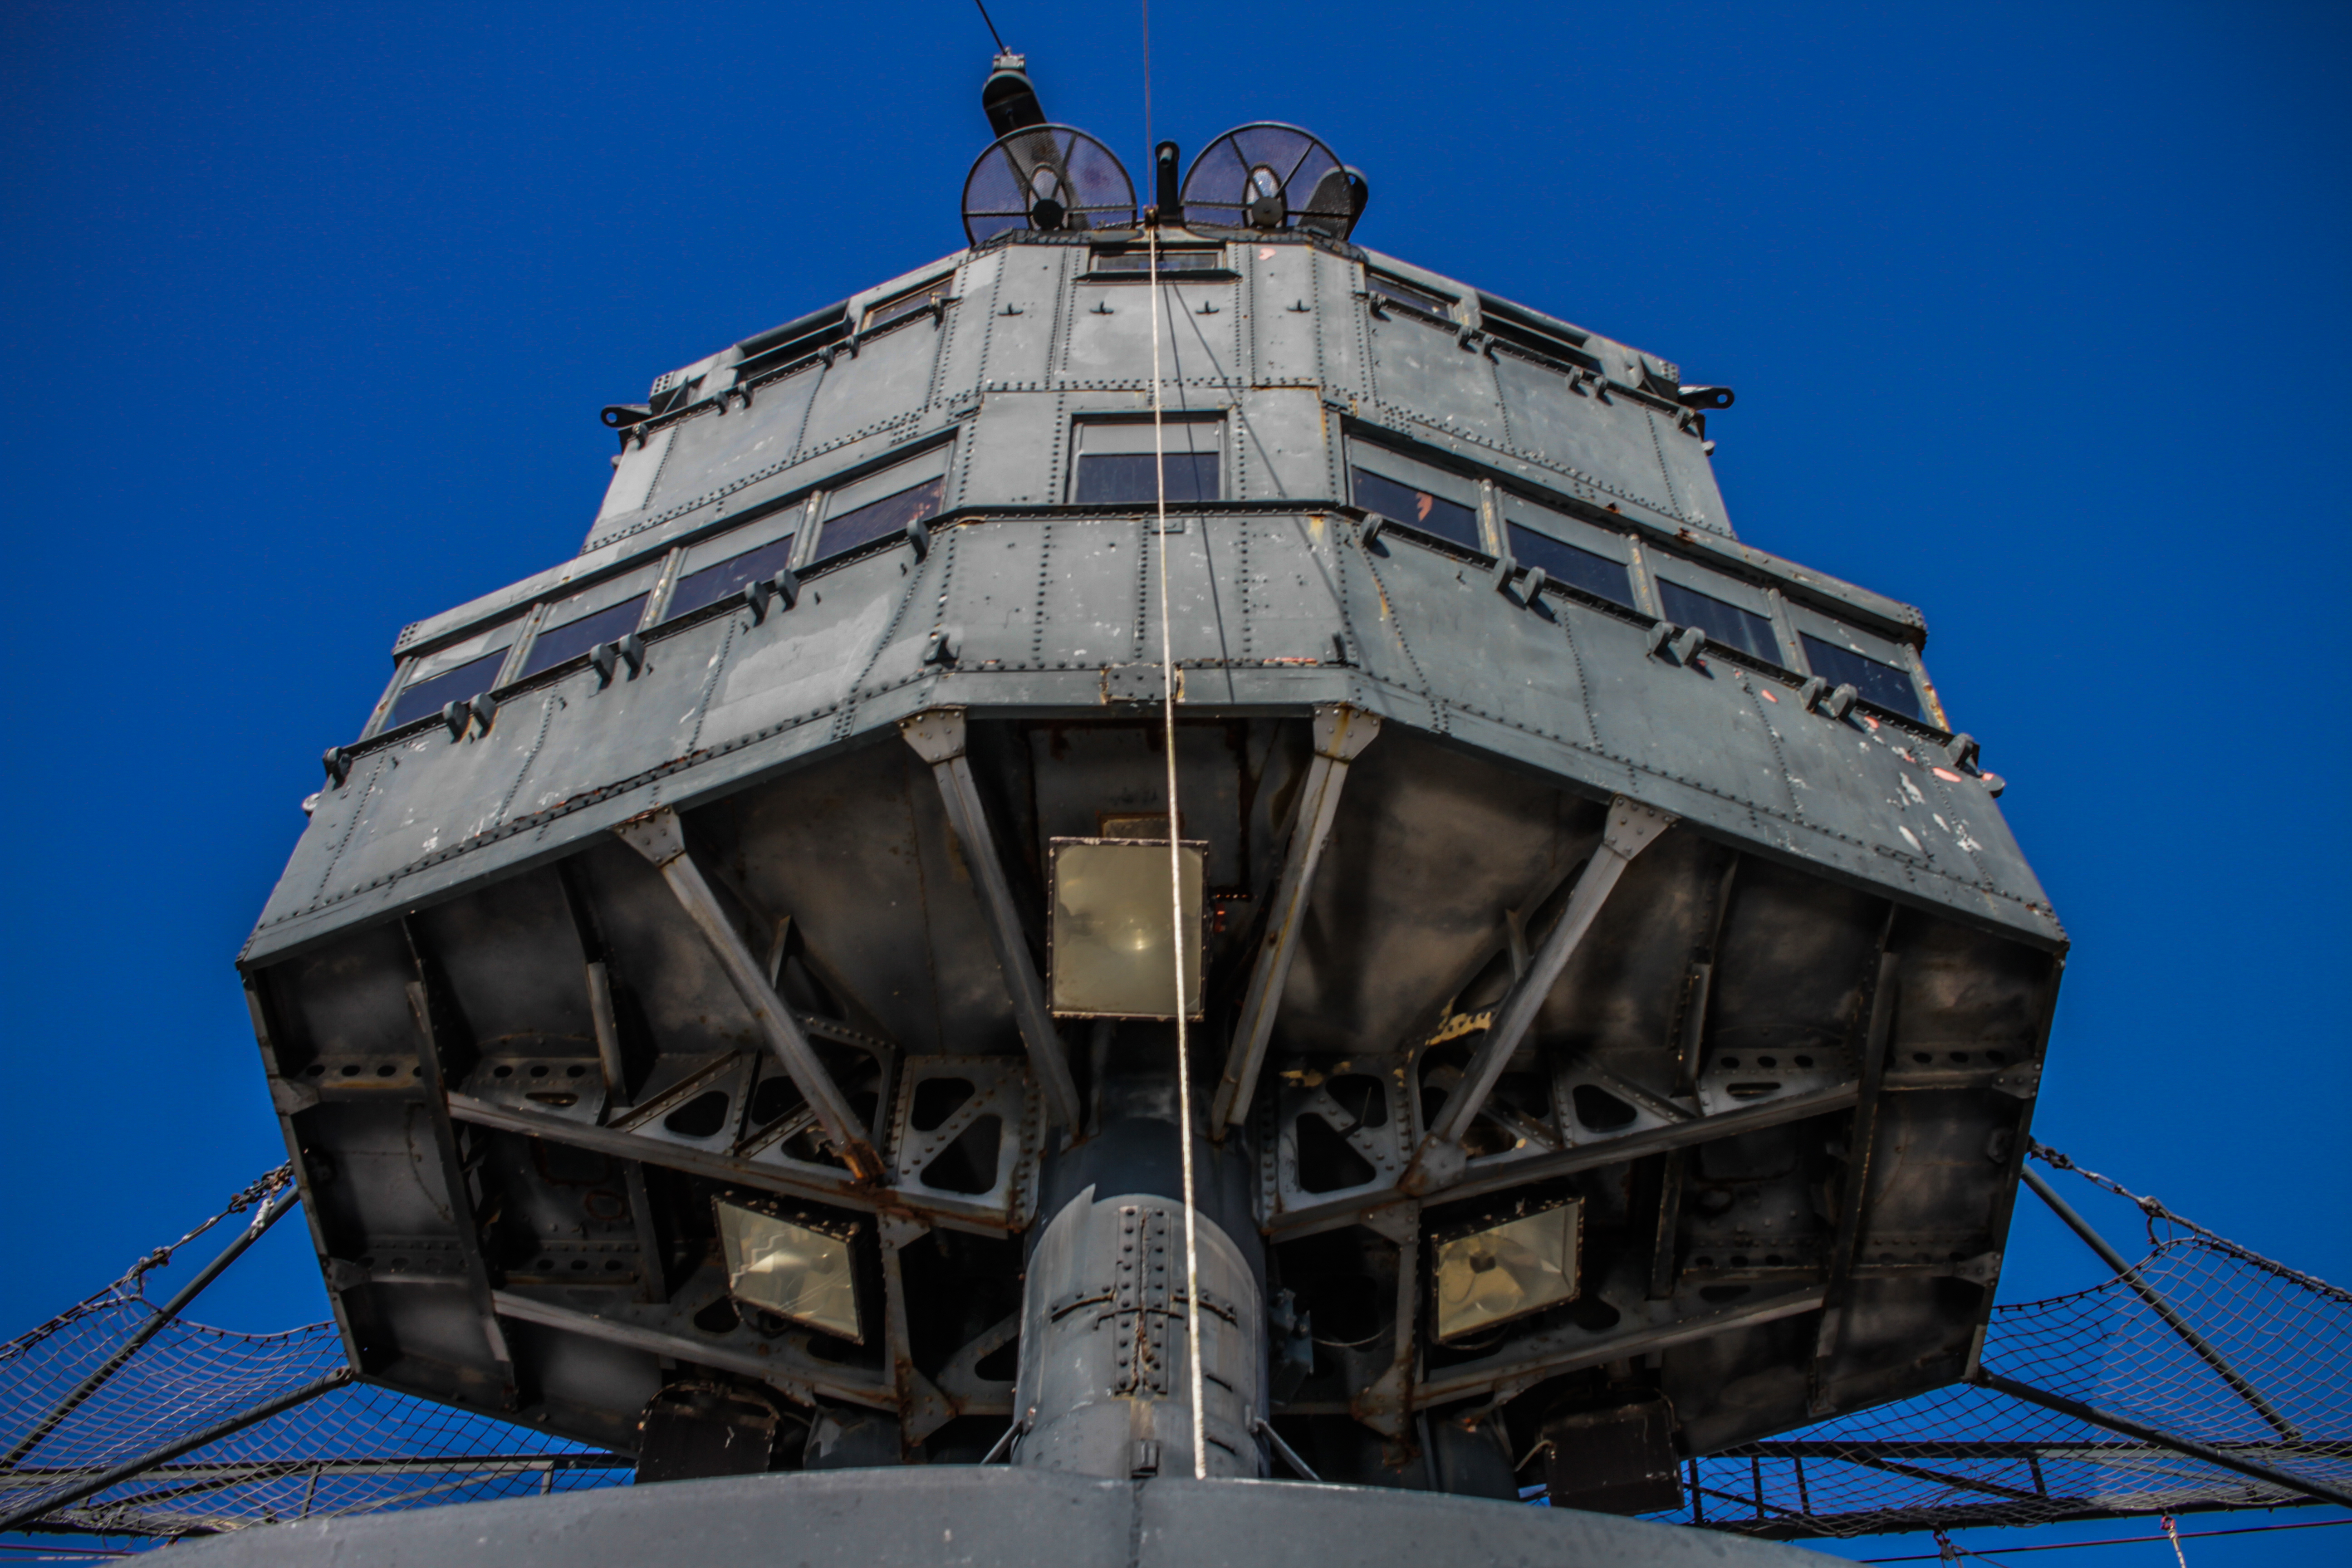
battleship, houston, armaments, architecture, sky, tower, city, building